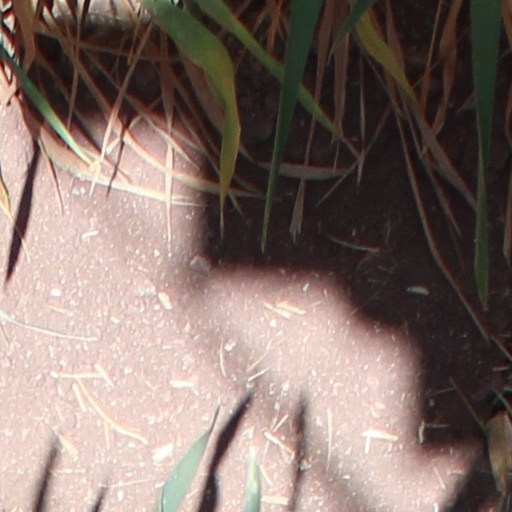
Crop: wheat